Christopher Chetsanga

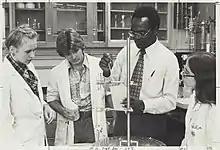
Christopher Chetsanga demonstrates to students how to do an experiment

Christopher J. Chetsanga (born 1935 in Murehwa, Rhodesia) is a prominent Zimbabwean scientist who is a member of the African Academy of Sciences and The World Academy of Sciences. He discovered two enzymes involved in DNA repair. He has also held various academic administrative posts like Vice-Chancellor, Director and Dean.